Salon, Aube

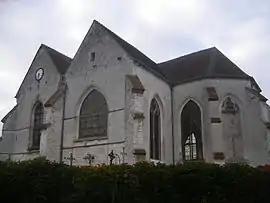
The church in Salon

Salon is a commune in the Aube department, north-central France.